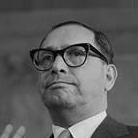
Age: 58